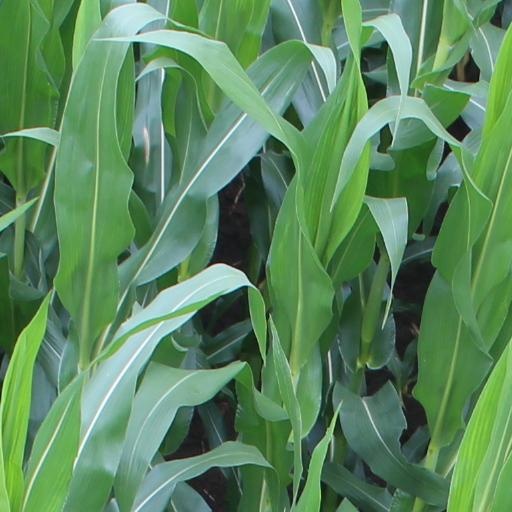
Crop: maize; corn